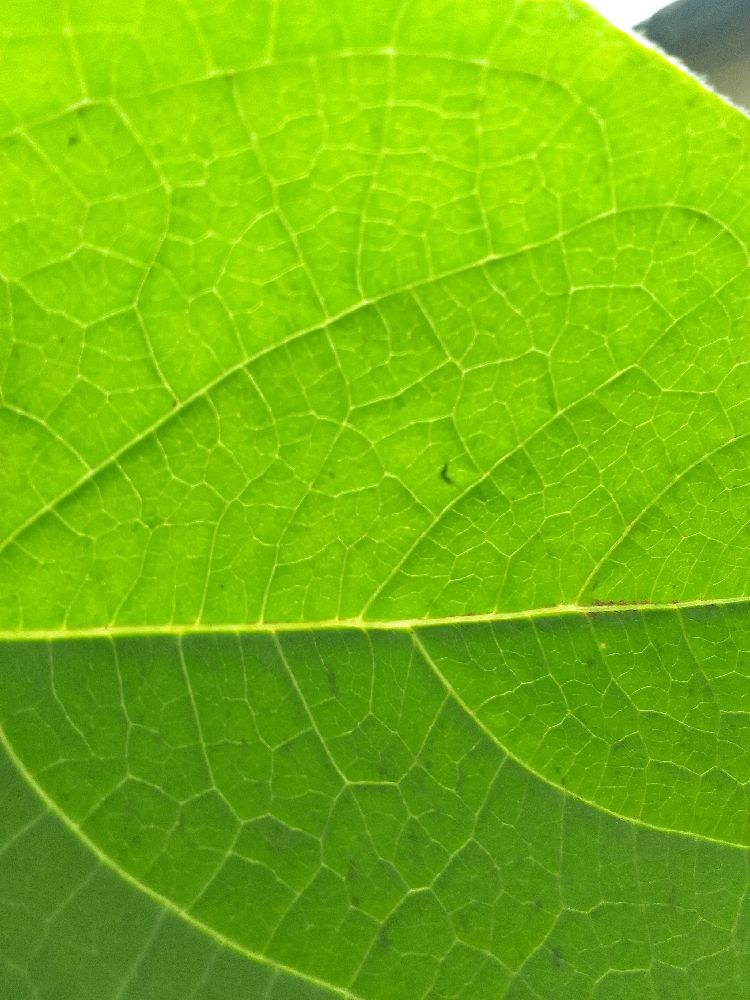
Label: healthy